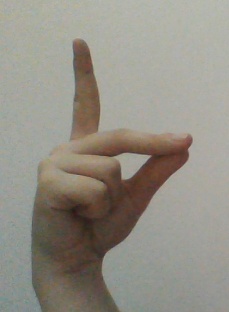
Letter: ta